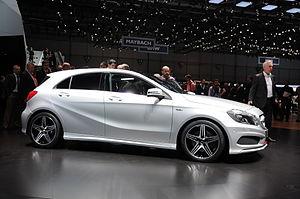
Salon international de l'automobile de Genève 2012